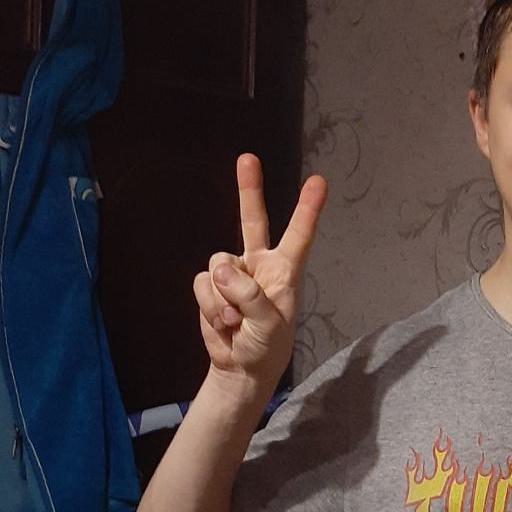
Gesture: peace